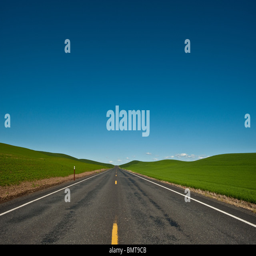
a lone and empty country road stretching into the horizon in the middle of wheat fields